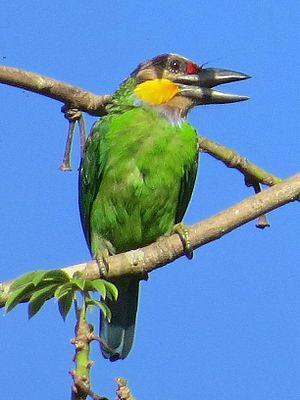
Le Barbu à joues jaunes est une espèce d'oiseaux de la famille des Megalaimidae dont l'aire de répartition s'étend de la Thaïlande à la Malaisie, à Brunei et à l'Indonésie.